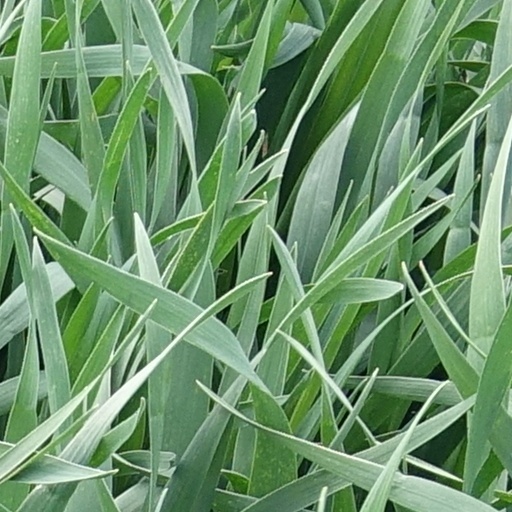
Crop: wheat